Bontia

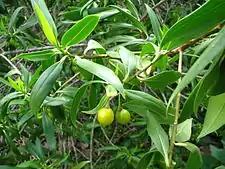
"Bontia daphnoides" leaves and fruits

"Bontia daphnoides" was first formally described in 1753 by Carl Linnaeus and the description was published in "Species Plantarum". The specific epithet ("daphnoides") possibly refers to the similarity of this species to plants in the genus "Daphne". The species has many common names depending on the language spoken on the island where it is found. The name white alling is used in the Virgin Islands and wild olive in Barbados. Other names include olivier bord de mer (Martinique), mang blanc (Haiti), mangle (Puerto Rico) and aceituna americana (Cuba).